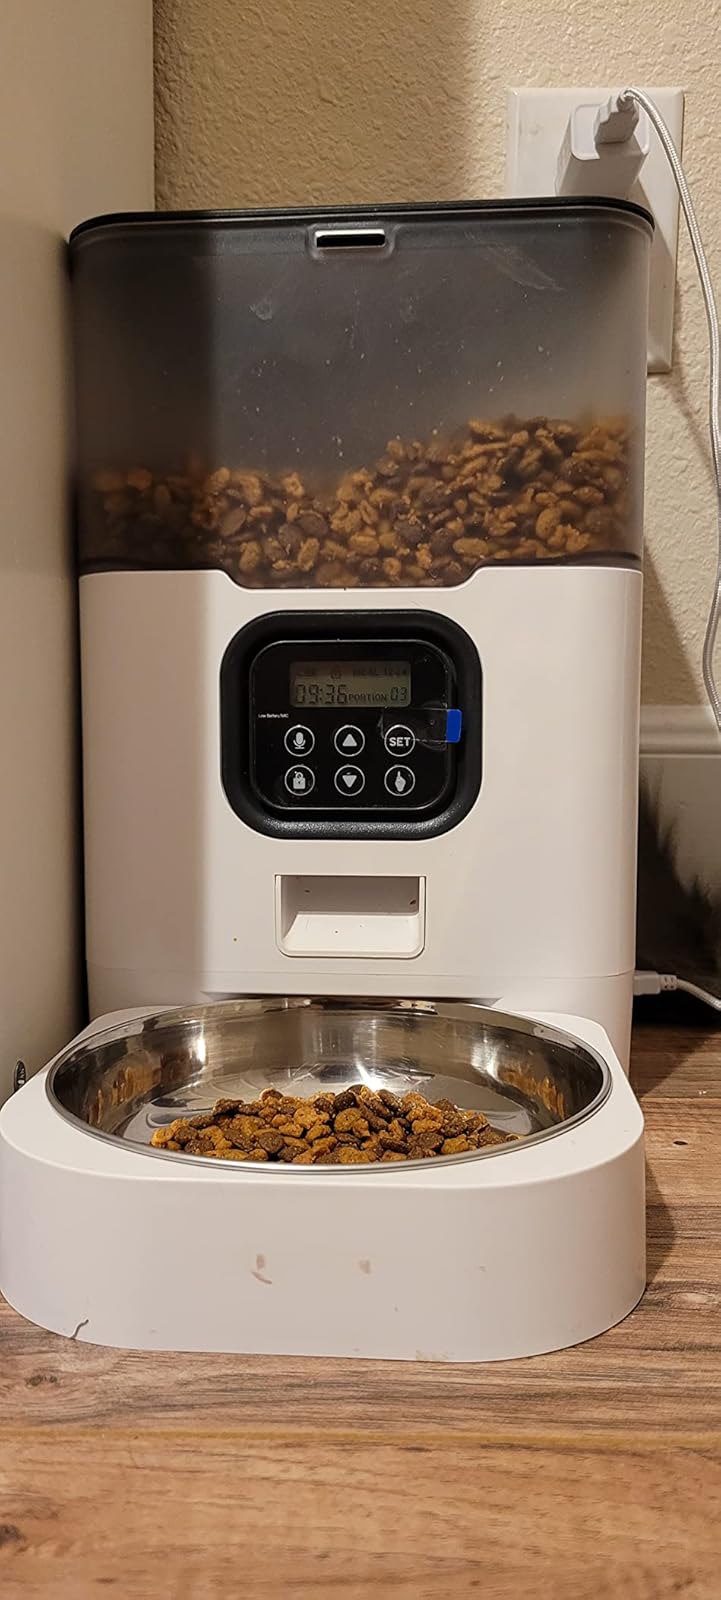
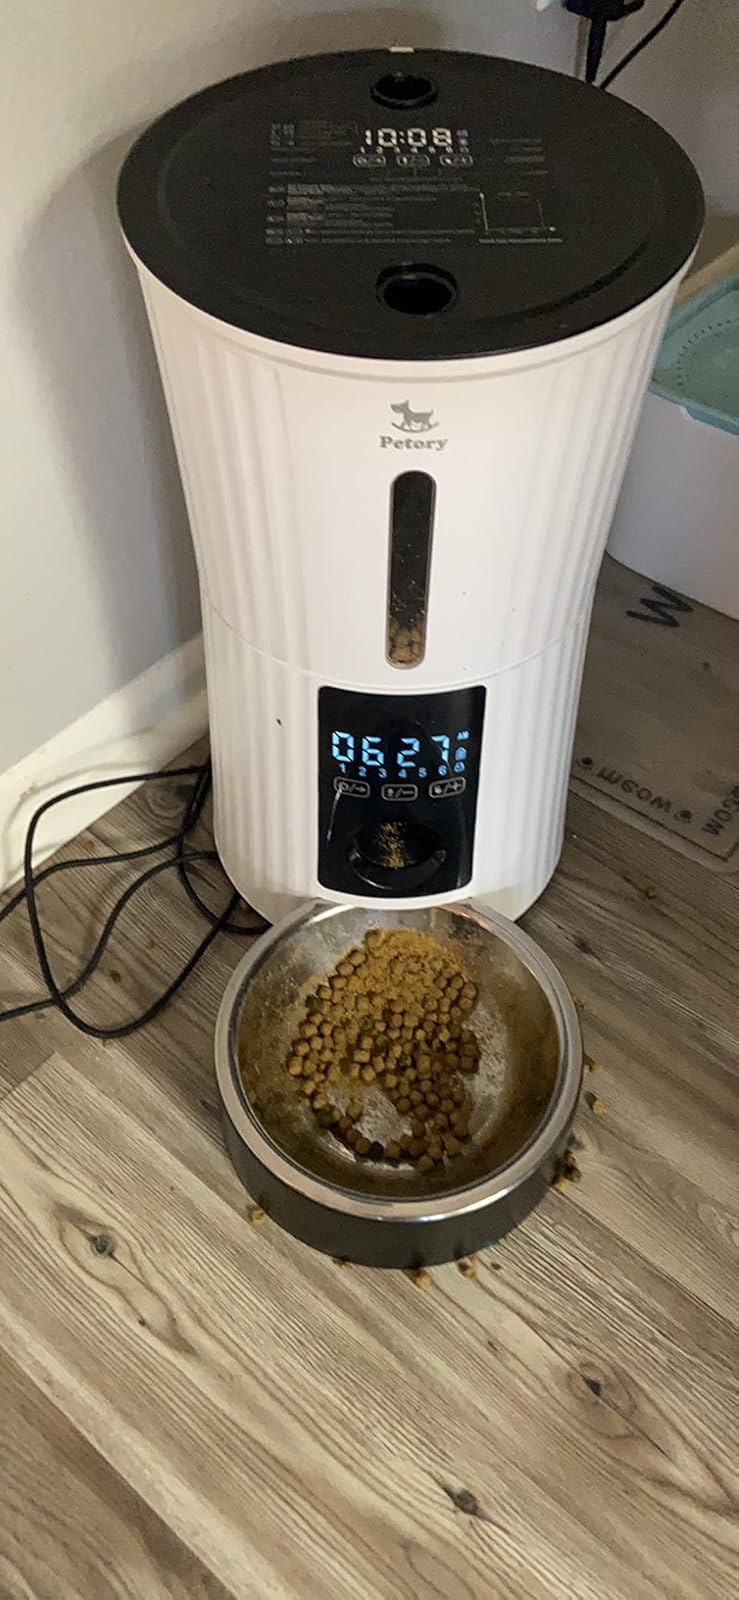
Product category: items_feeder
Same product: no